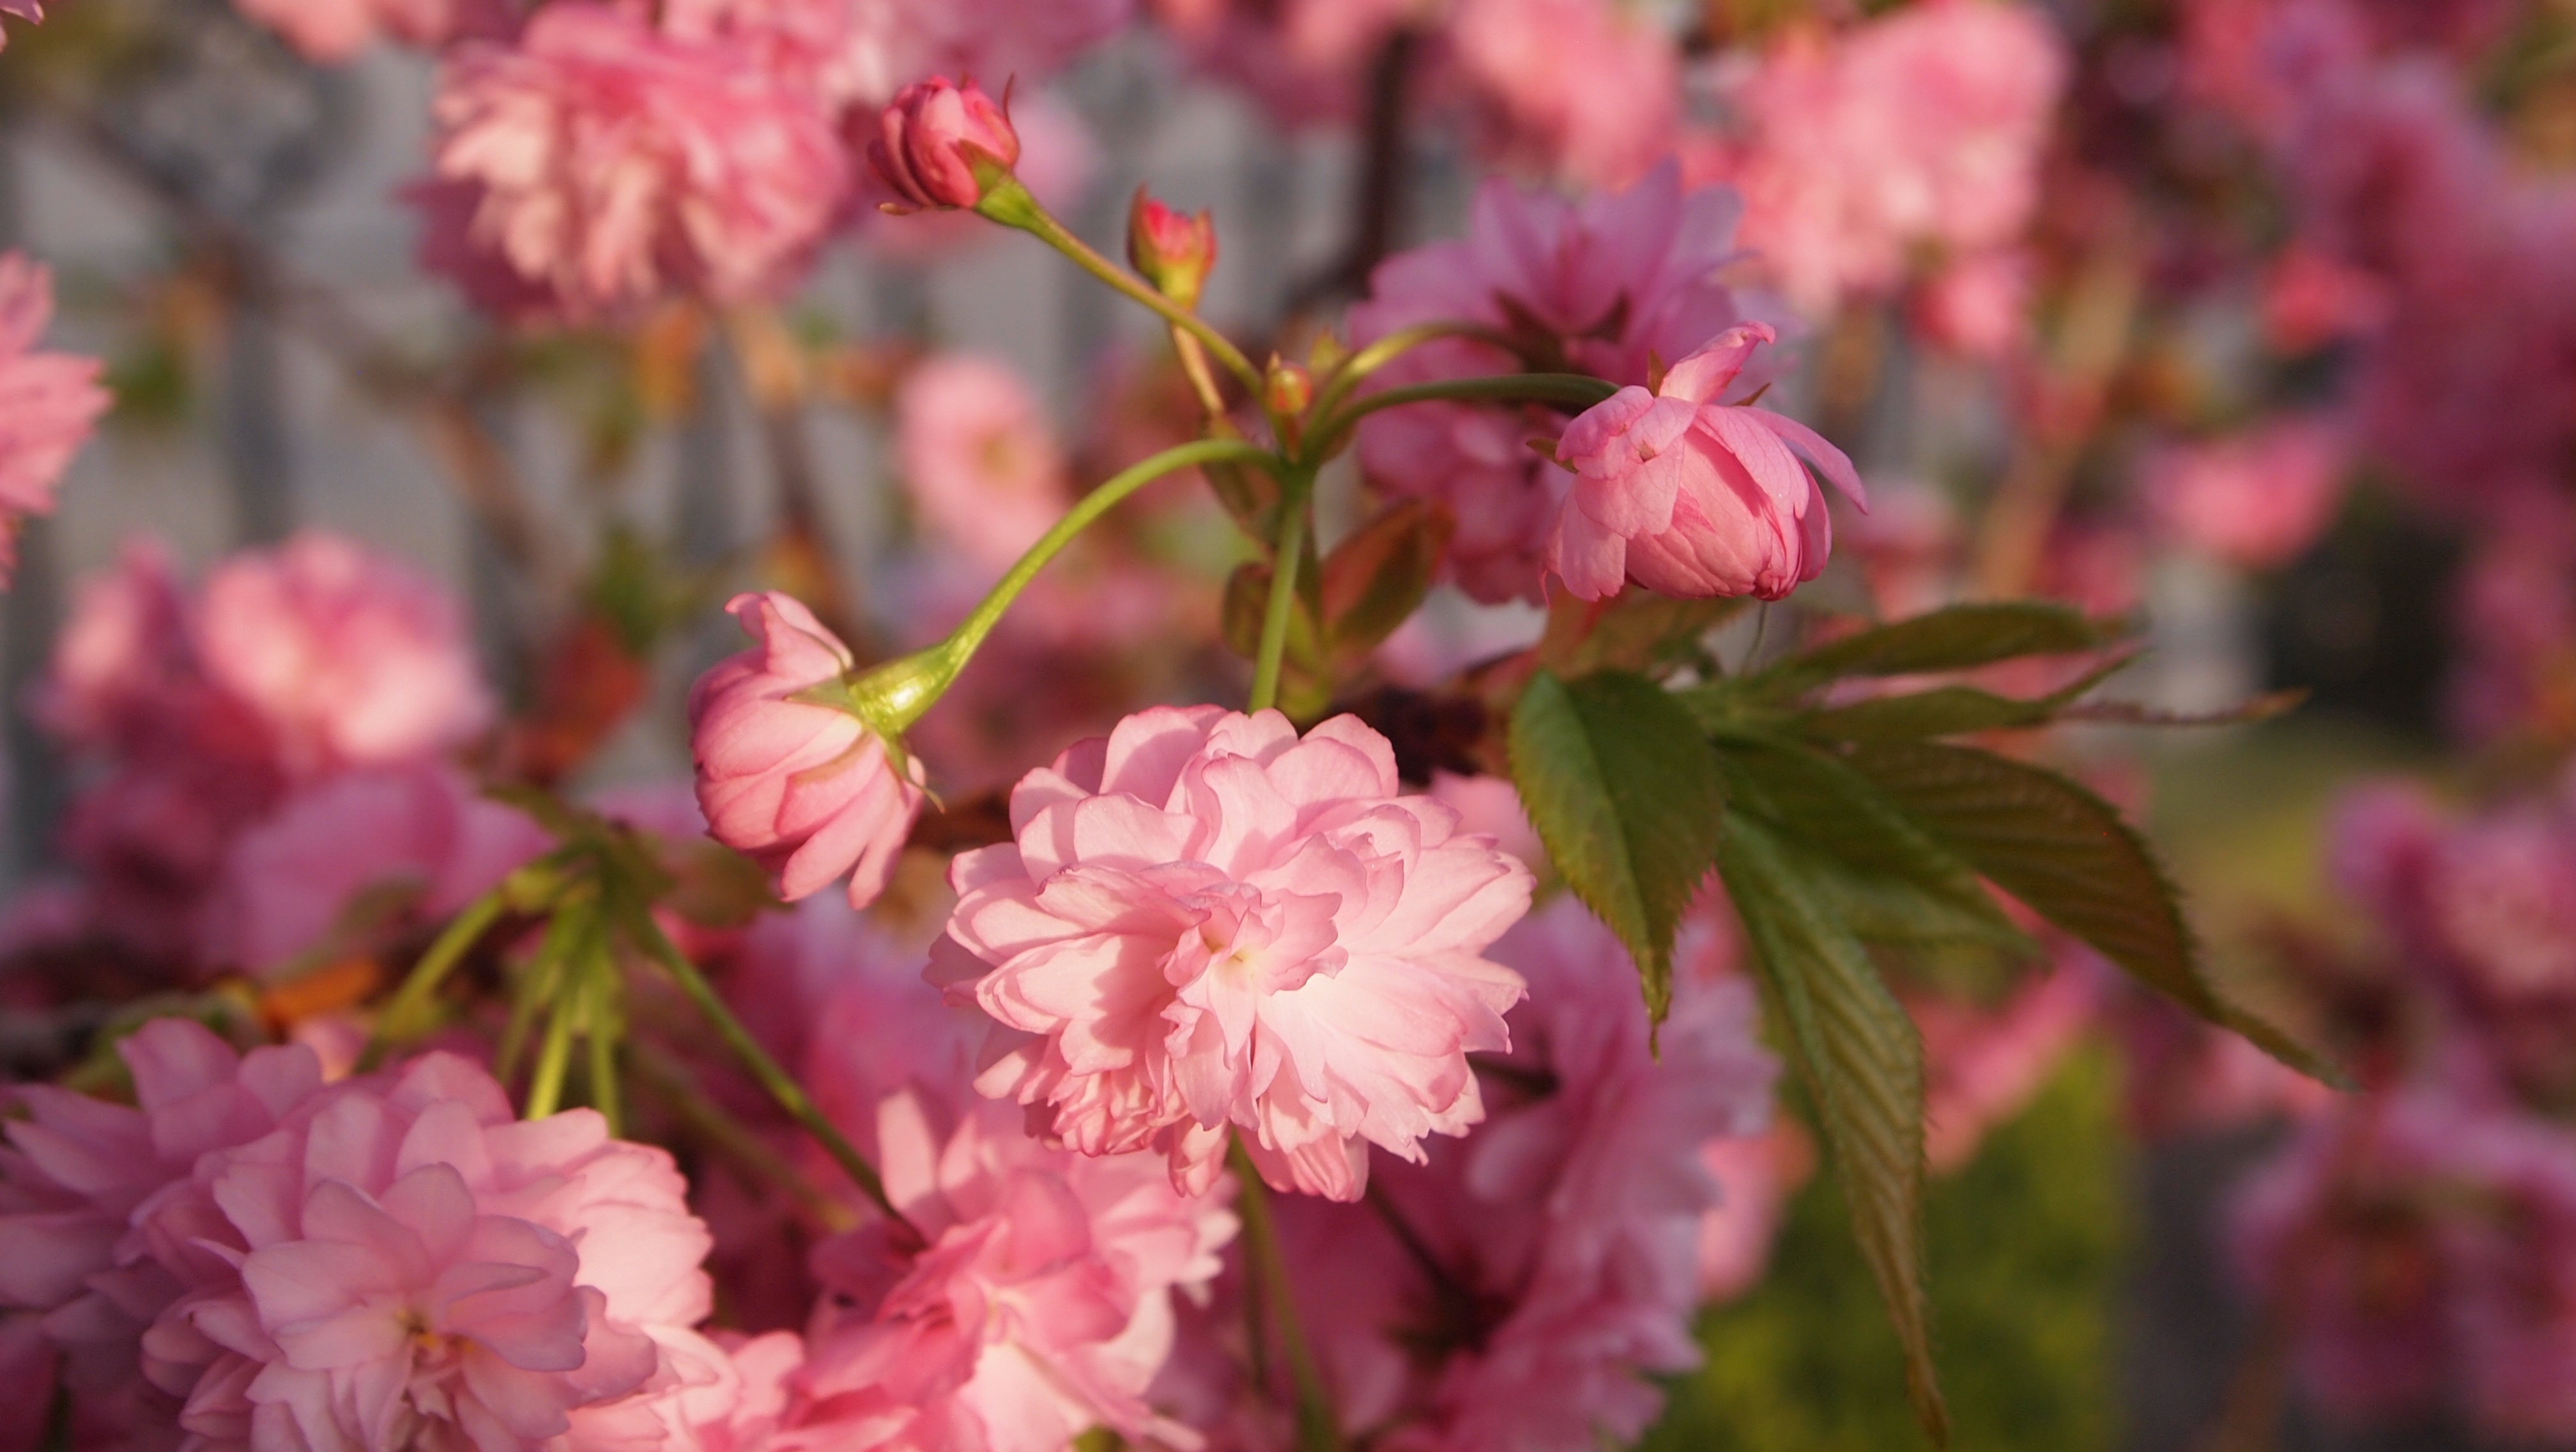
tree, branch, blossom, plant, leaf, flower, petal, spring, produce, botany, pink, flora, cherry blossom, leaves, shrub, branches, rhododendron, prunus, flowering plant, rose family, woody plant, land plant